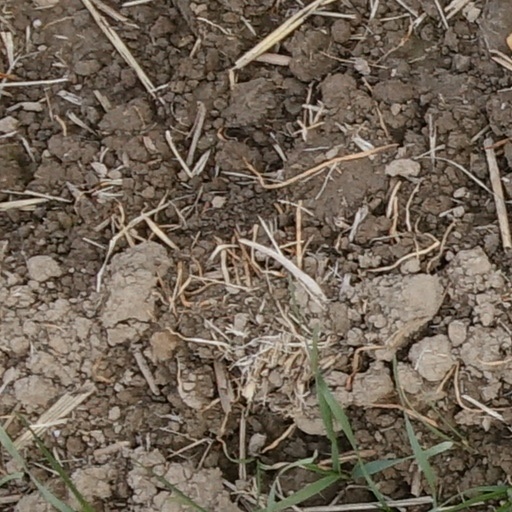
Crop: wheat